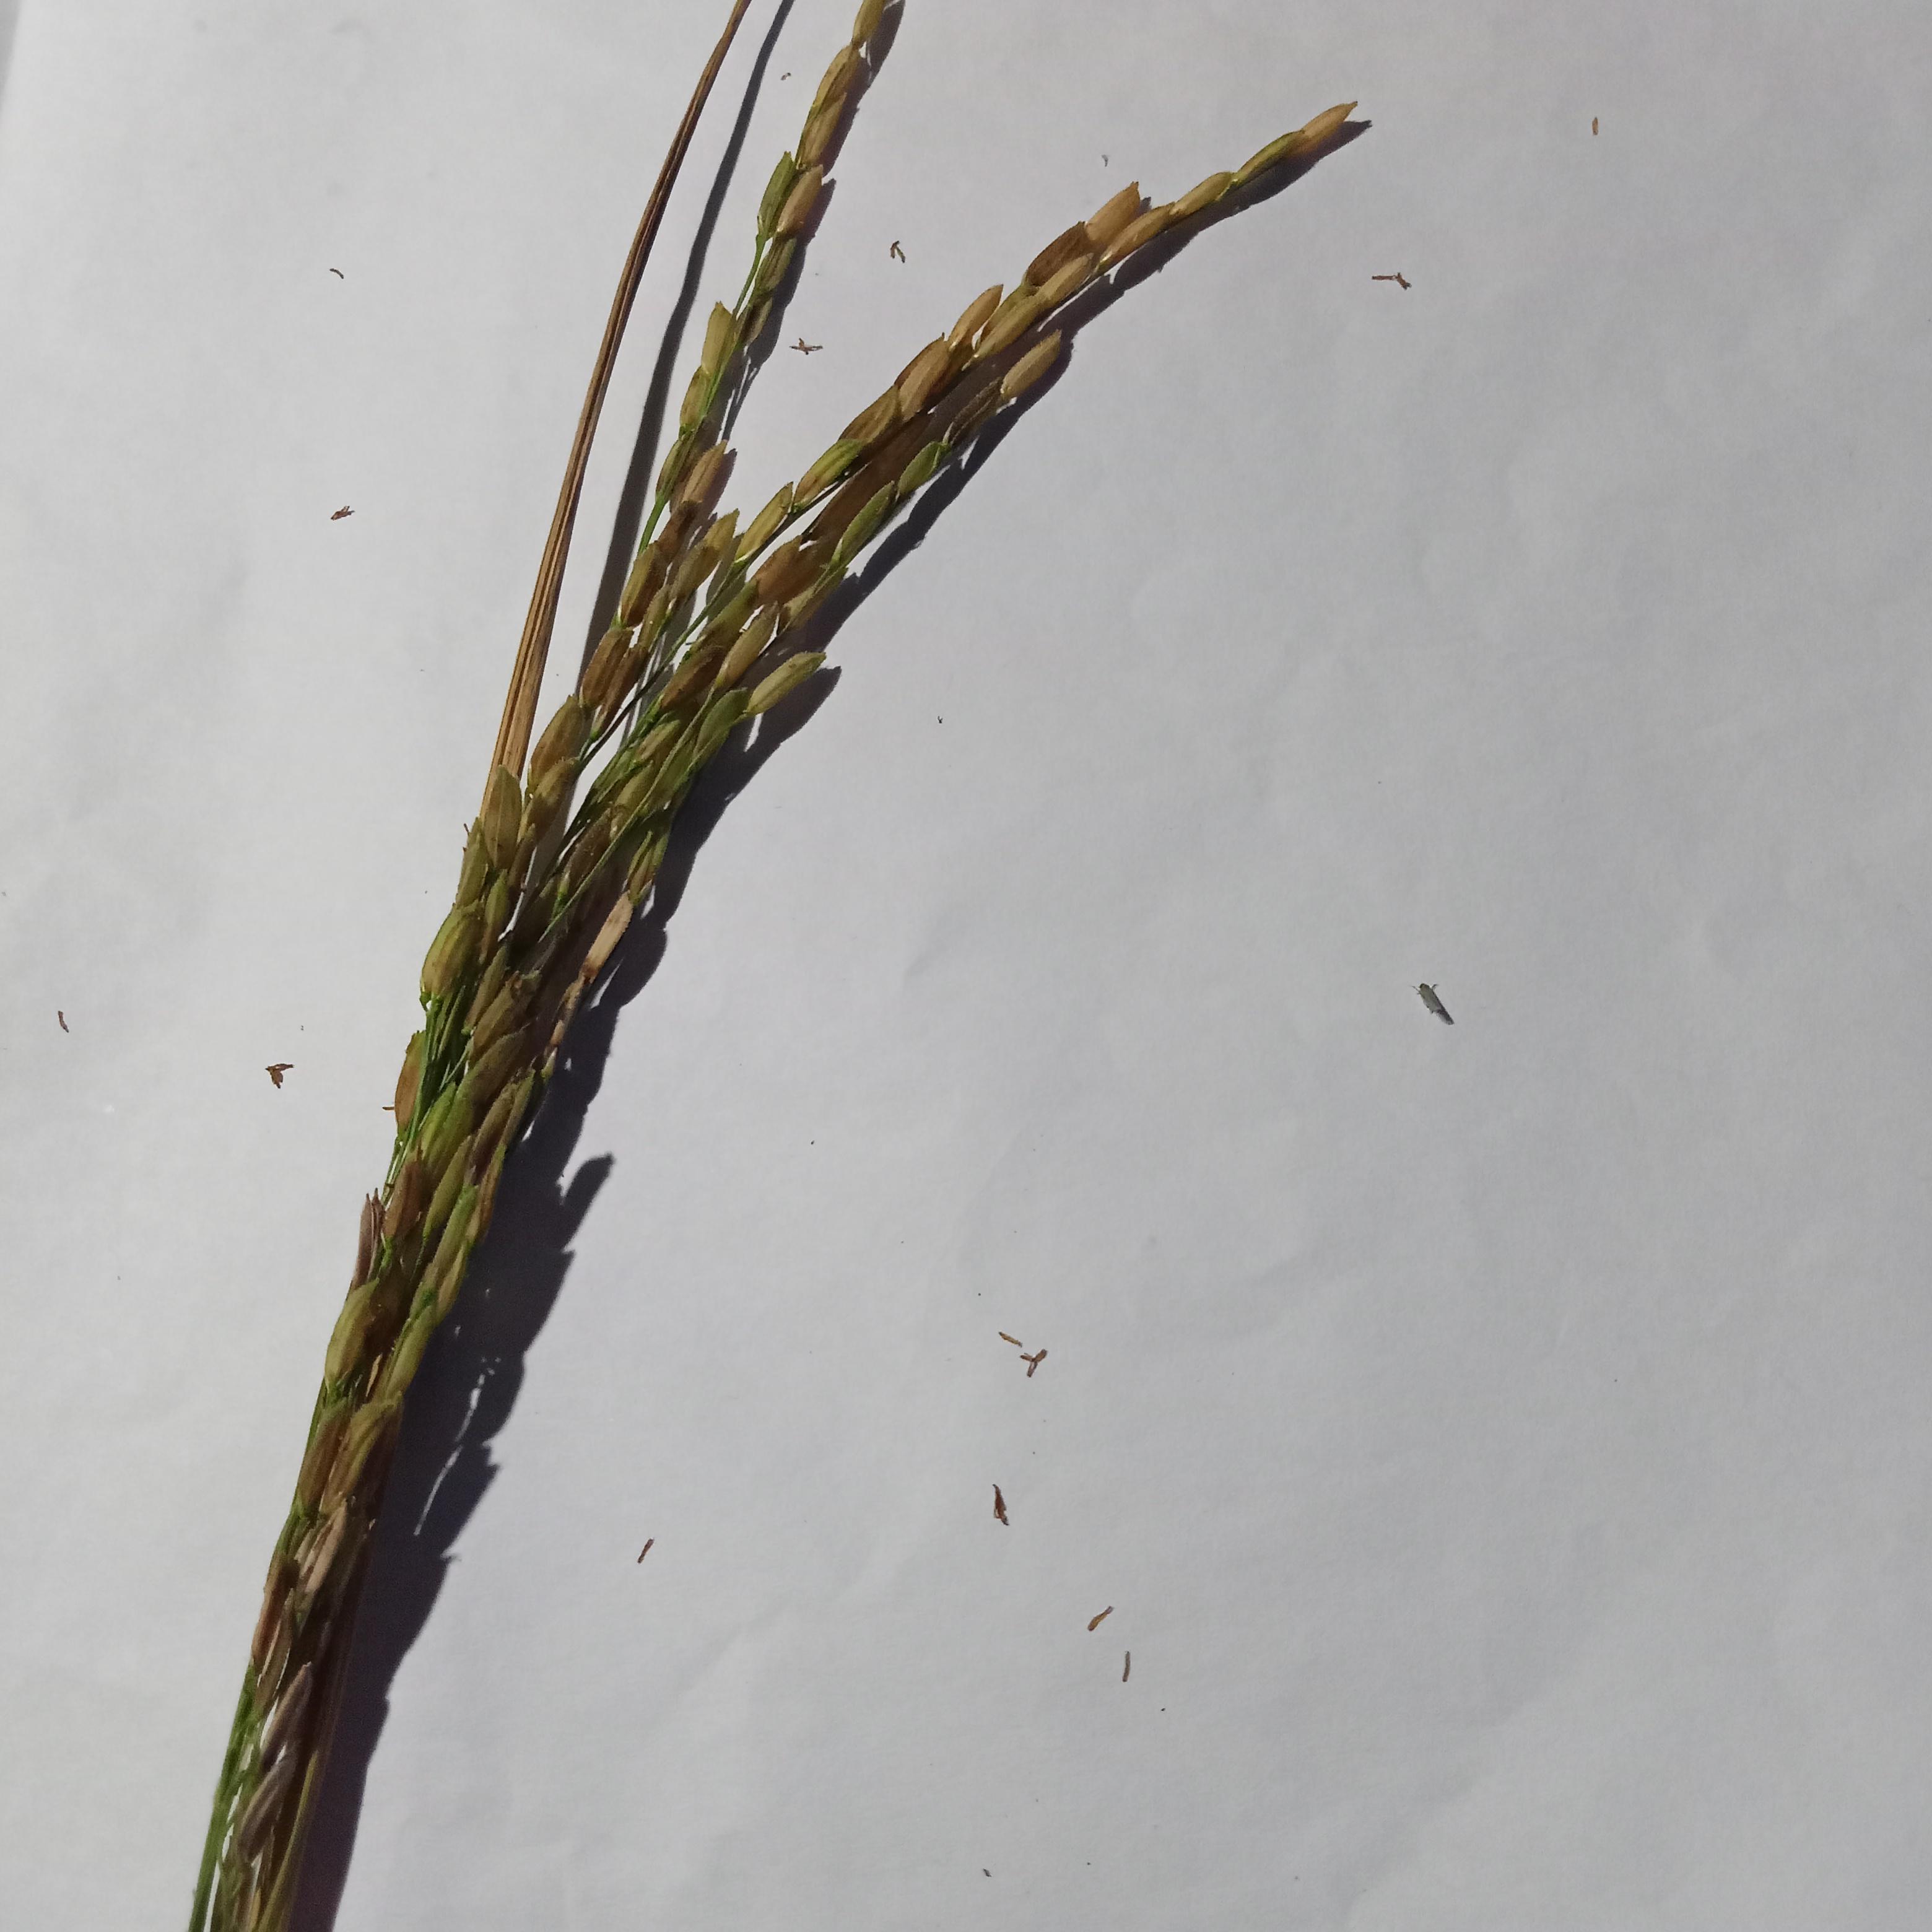
Label: Rice___Neck_Blast